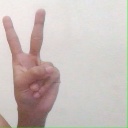
अक्षर: क